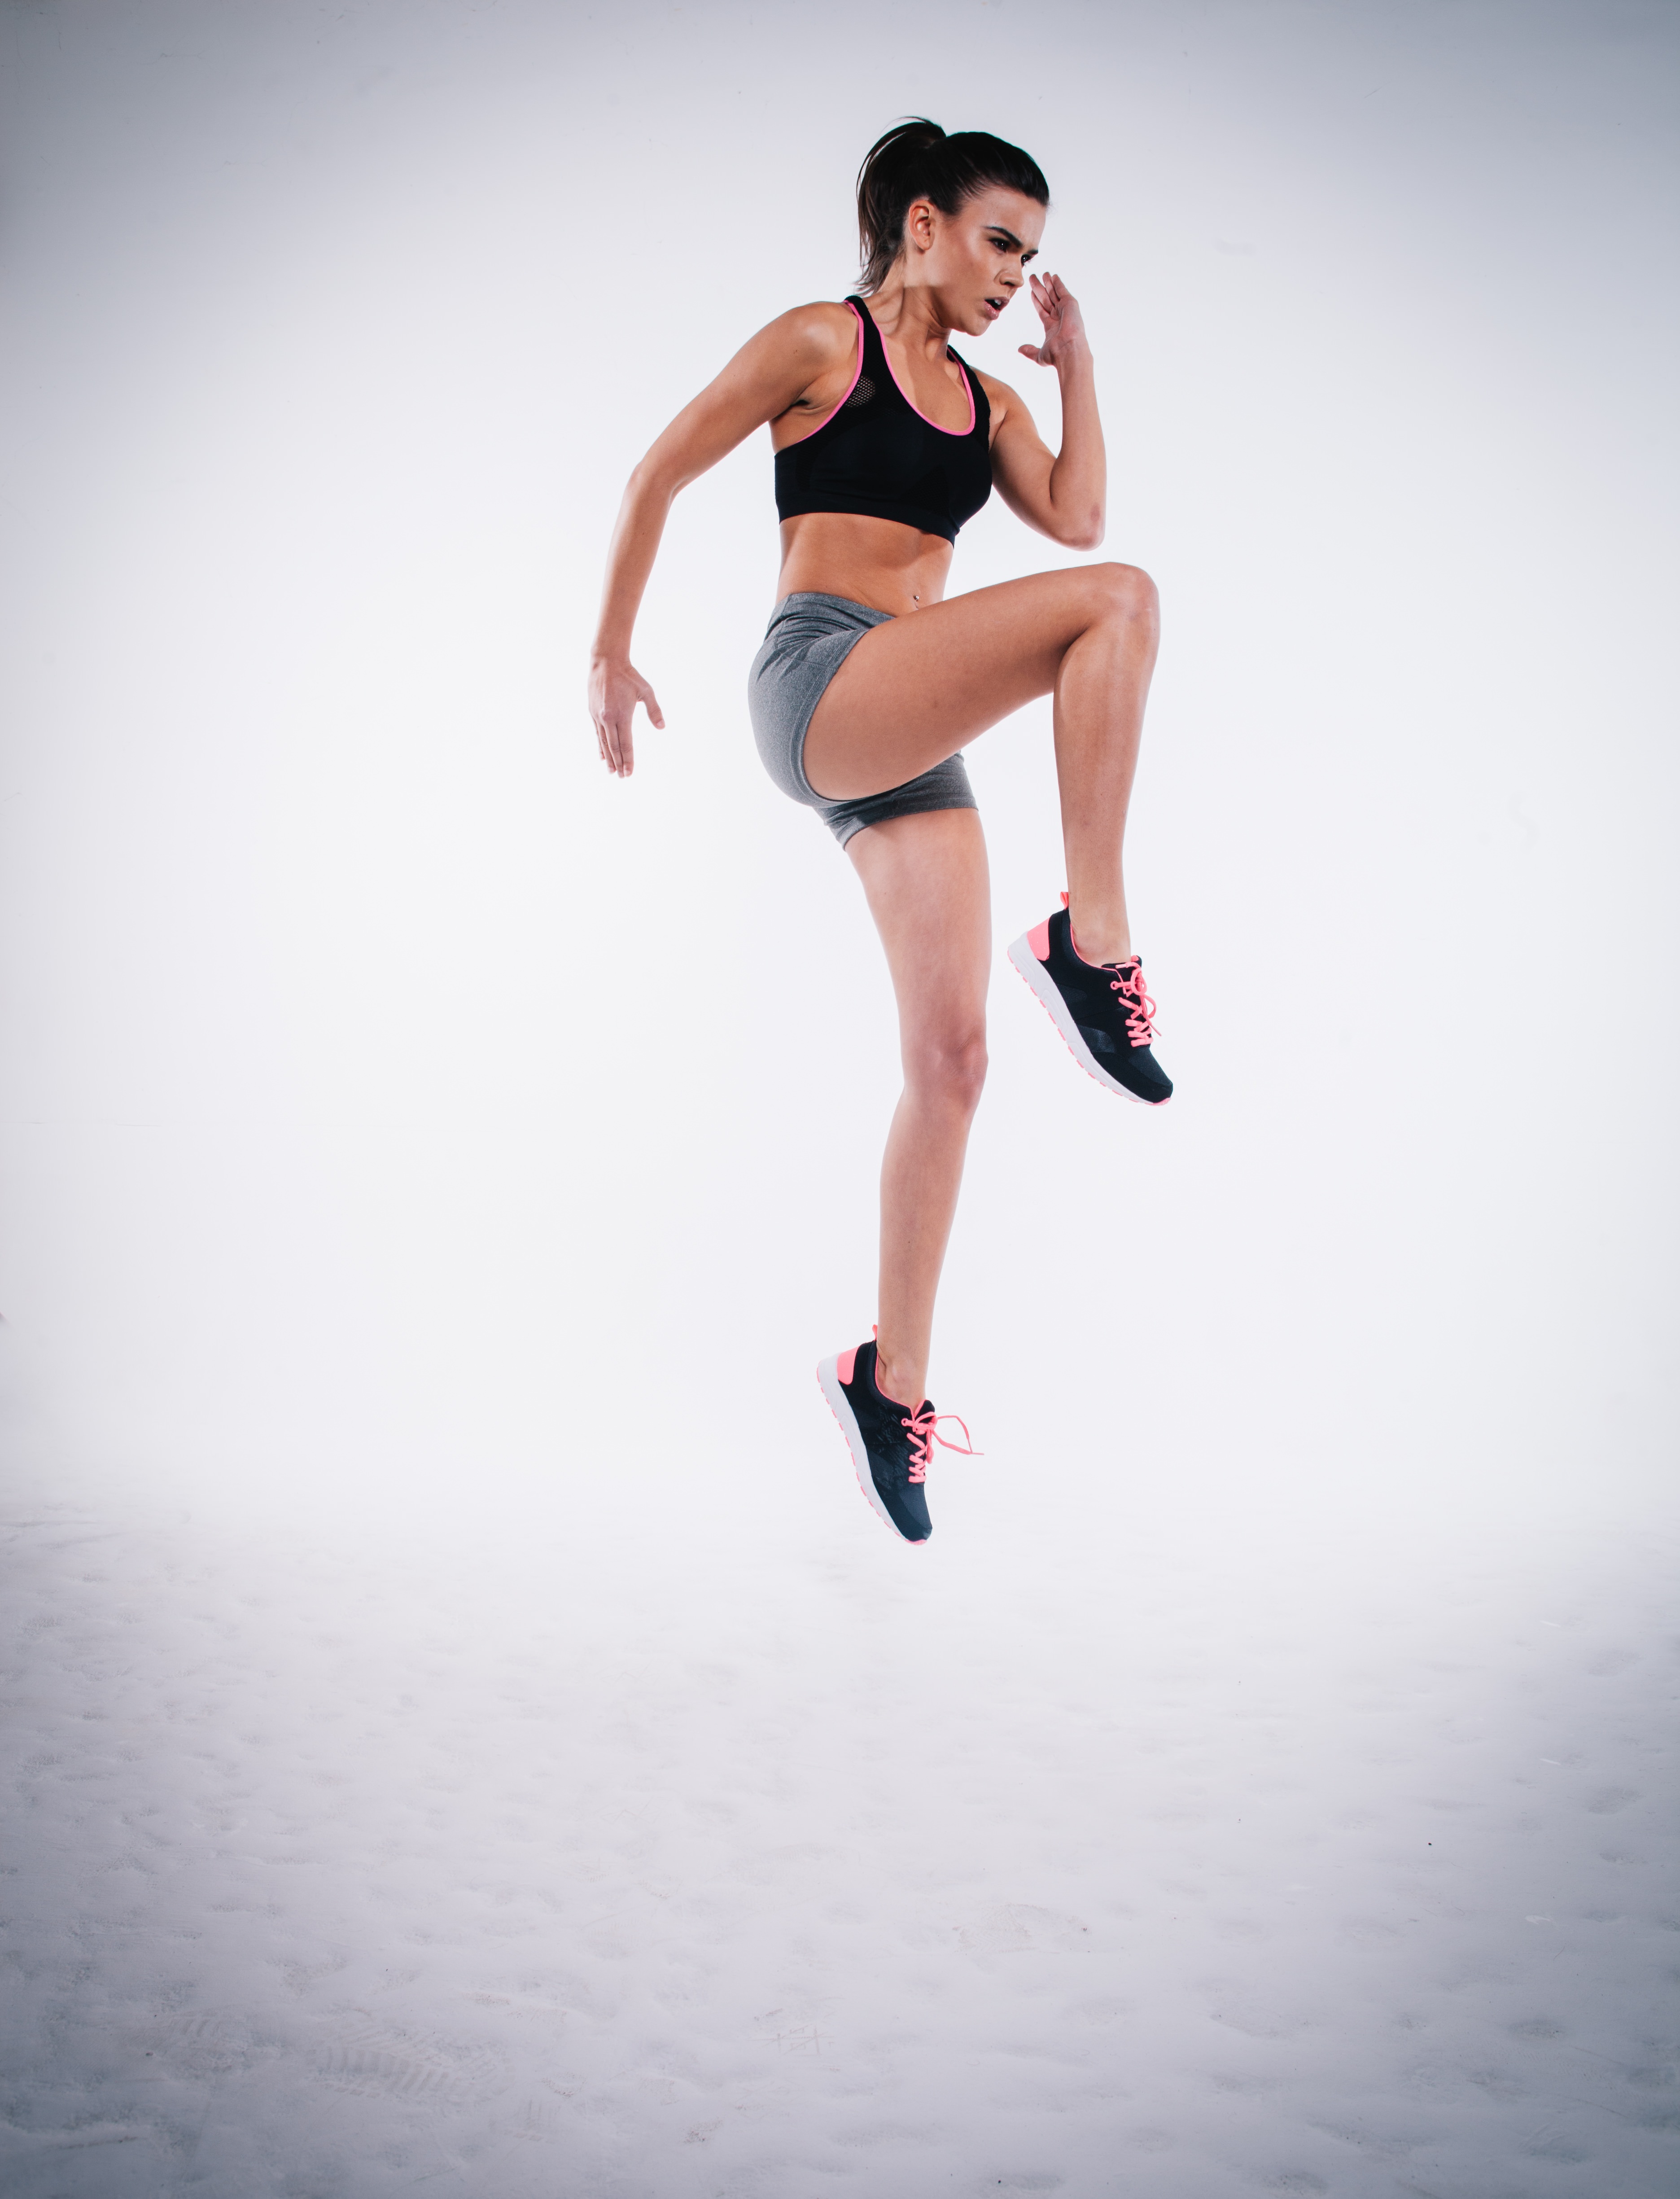
person, woman, running, jump, jumping, leg, model, action, jogging, exercise, arm, fitness, muscle, human body, sporty, figure, sports, sexy, photo shoot, sportswear, physical exercise, rubber shoes, outdoor recreation, human action